Niccolò Bonafede

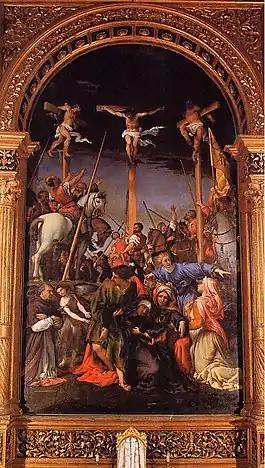
Lorenzo Lotto, "Crucifixion" (1531), commissioned by Bishop Bonafede,who appears at the lower left

Niccolò Bonafede (c. 1464–1533) was a Roman Catholic prelate who served as Bishop of Chiusi (1504–1533).